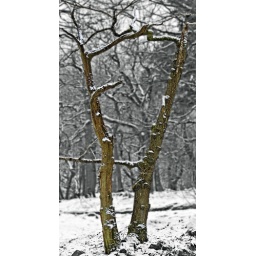
I spotted this pair of trees in Padley Gorge, nr Sheffield. The symmetry just struck me...